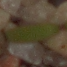
Label: fat_hen